Eyimofe

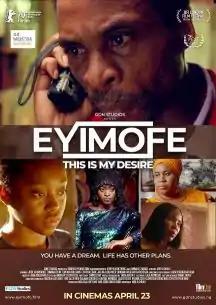

Eyimofe (Eyimofe: This Is My Desire) also known as This Is My Desire is a 2020 Nigerian drama film produced, written and directed by twin brothers Arie Esiri and Chuko Esiri on their directorial debuts. The film is made of two chapters called Spain and Italy. The film stars Jude Akuwudike and Temi Ami-Williams in the main lead roles. The film was opened to positive reviews from critics and was screened at various global international film festivals in 17 countries.